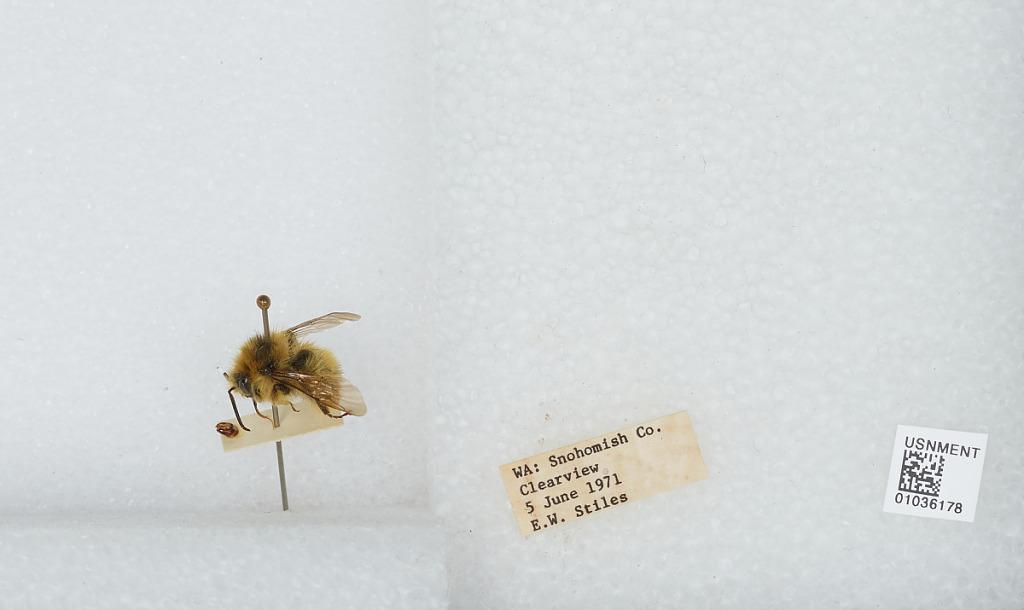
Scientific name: Bombus (Pyrobombus) mixtus Cresson
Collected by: E. Stiles
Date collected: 1971-6-5
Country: United States
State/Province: Washington
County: Snohomish
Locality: Clearview
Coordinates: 47.8292, -122.145